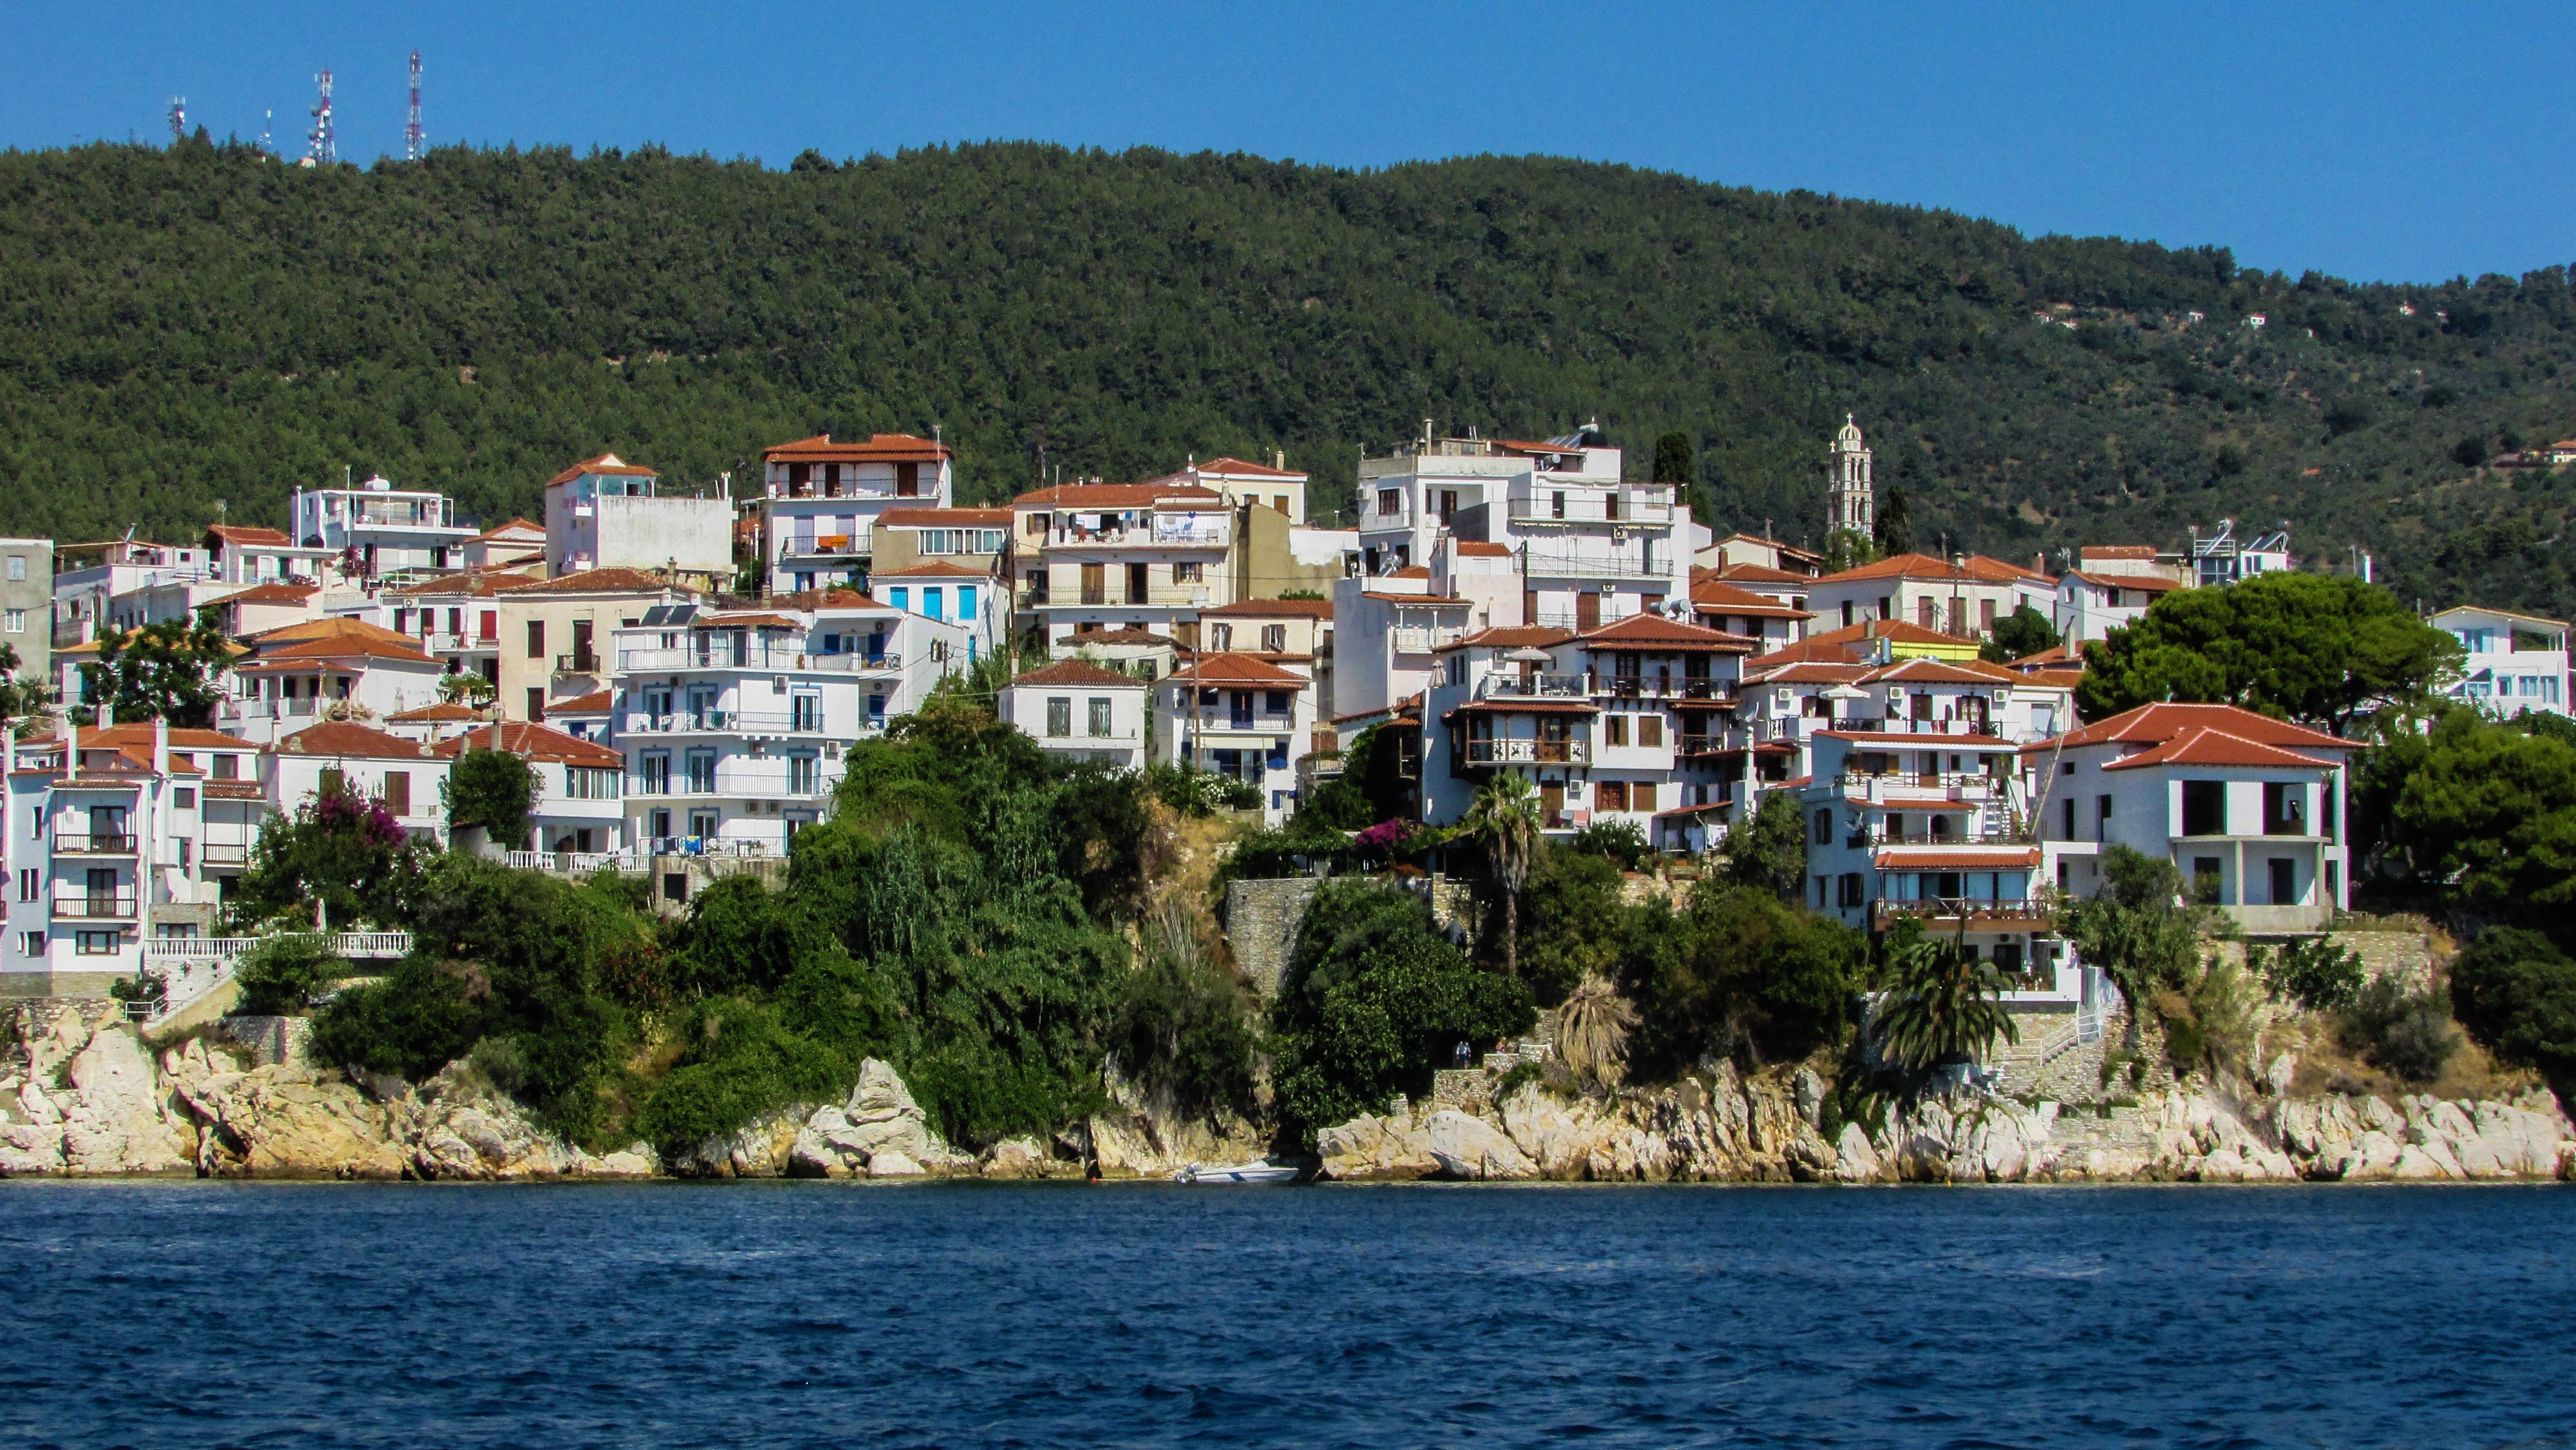
sea, coast, town, summer, vacation, travel, village, europe, greek, mediterranean, bay, island, tourism, greece, skiathos, aegean, chora, touristic, landform, sporades, geographical feature